Sarah Thompson (Home and Away)

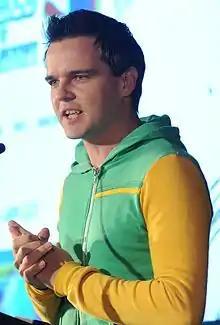
Tristan Bancks "(pictured)" played Sarah's love interest Tug O'Neale.

Vasquez told Lisa Anthony from "BIG!" that she and Bancks "hit it off straight away". While Vasquez and Bancks had formed a friendship due to their characters' romance, journalists became convinced that the actors were in a relationship. Bancks told Ally Oliver from "Inside Soap" that the media often "pestered" them about the nature of their off-screen relationship. A magazine printed a story that they had admitted they were in a relationship and pictures of Vasquez with her arms around Bancks. "Home and Away" producers were "furious" with Vasquez and Bancks because they felt it ruined the show's image. But the pair denied the magazines claims. Bancks told Mary Fletcher from "Woman's Own" that as they were "spending eight hours a day as teenage sweethearts" made them contemplate a relationship, but they decided against it.